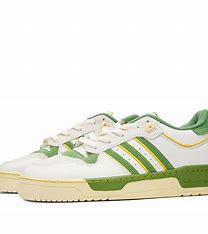
Brand: Adidas
Model: Rivalry 86